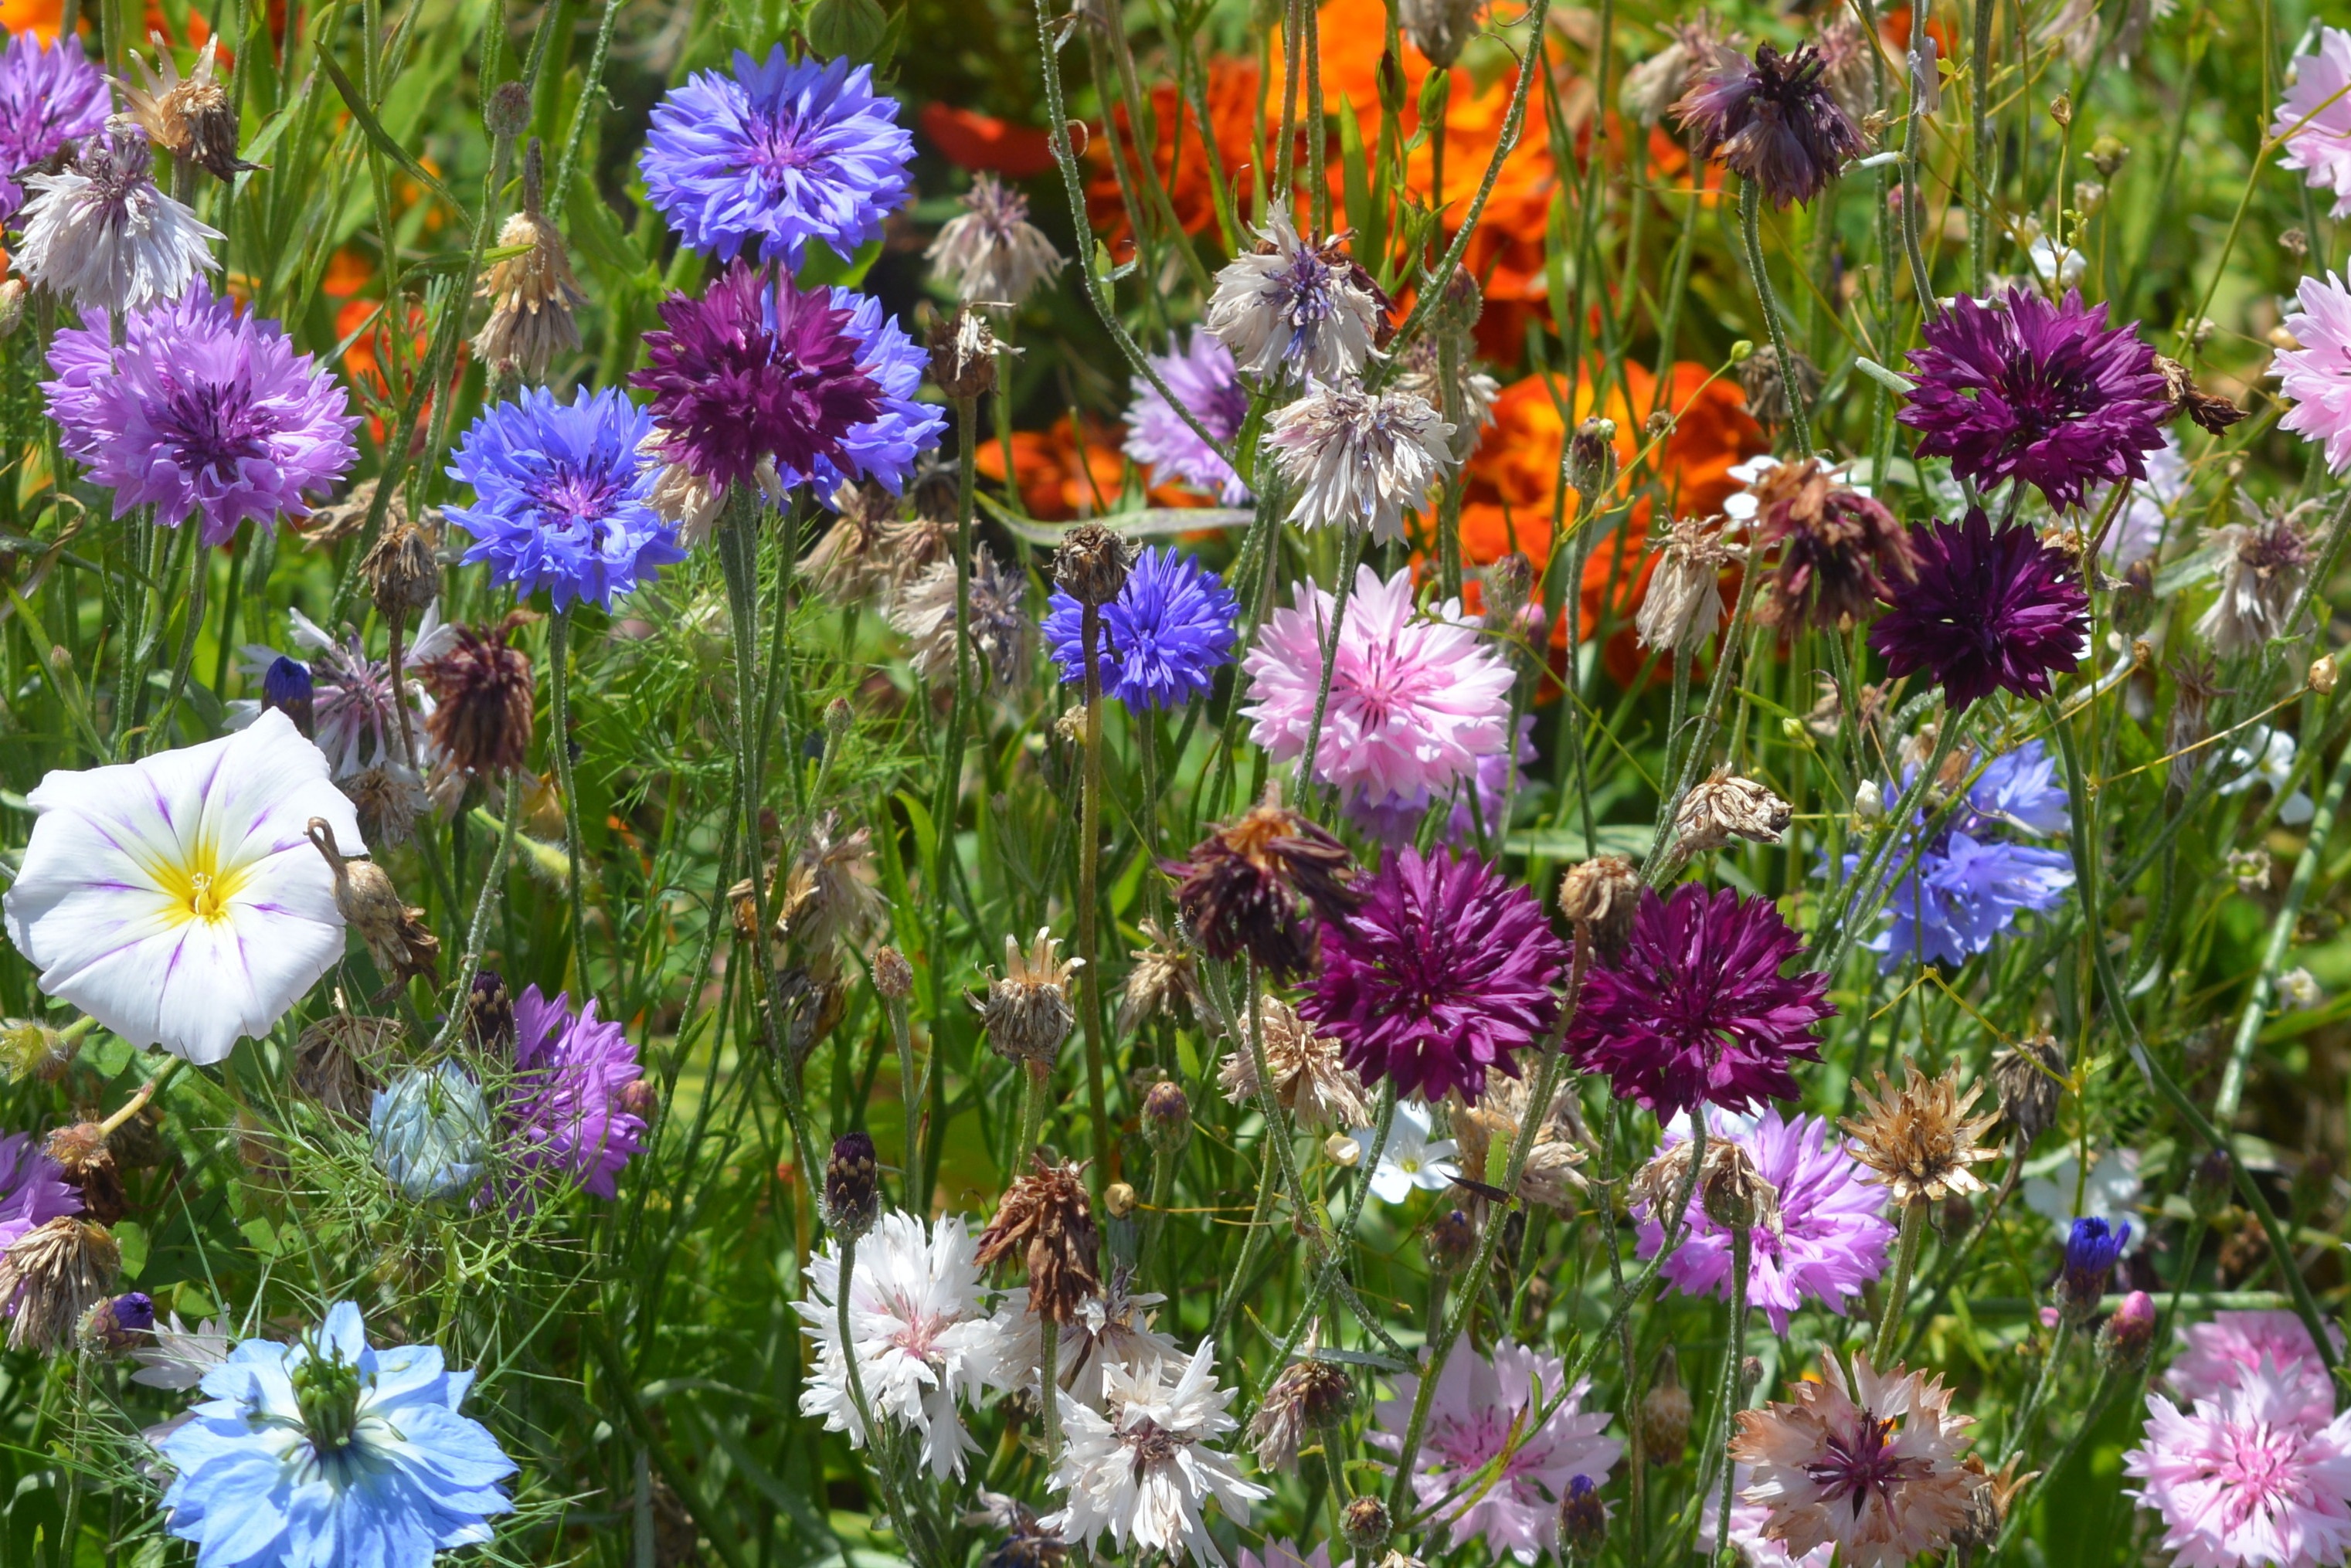
grass, plant, meadow, prairie, flower, summer, herb, flora, wildflower, flowers, colors, aster, flowering plant, daisy family, field flowers, annual plant, land plant